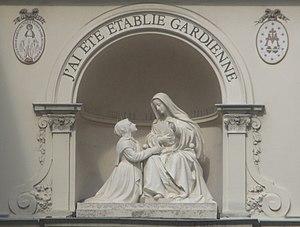
Groupe sculpté au-dessus du portail de la chapelle de la Médaille miraculeuse représentant Catherine Labouré aux pieds de la Vierge.
Les apparitions mariales de la rue du Bac désignent les trois apparitions mariales déclarées par une religieuse, sœur Catherine Labouré, de juillet à décembre 1830. Au cours de ces apparitions, la religieuse a indiqué avoir reçu la demande de faire frapper et diffuser une médaille à l'honneur de la Vierge Marie. Cette médaille frappée pour la première fois en 1832, remporte un vif succès, et elle est diffusée à plusieurs millions d'exemplaires dans le monde, en quelques années : c'est la médaille miraculeuse. La religieuse reste néanmoins cachée et anonyme, son identité et les apparitions dont elle a dit avoir été témoin resteront secrètes pratiquement jusqu'à la fin de sa vie.